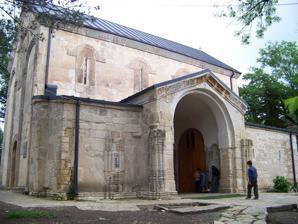
Building: Savane church
Country: Georgia
Year built: 1046
Savane church of Saint George სავანის წმინდა გიორგის ეკლესია Savane church. Southern façade. 42°19′22″N 43°28′14″E / 42.322778°N 43.470556°E / 42.322778; 43.470556 ( Savane ) Location Savane , Sachkhere Municipality Imereti , Georgia Type Single-nave basilica The Savane church of Saint George ( Georgian : სავანის წმინდა გიორგის ეკლესია , romanized : savanis ts'minda giorgis ek'lesia ) is an 11th-century Georgian Orthodox church in the western Georgian region of Imereti . A single-nave basilica built in 1046, the church has harmonious proportions, ornamented iconostasis , and exquisite decorative masonry details on the exterior façades. The church is inscribed on the list of Georgia's Immovable Cultural Monuments of National Significance . History The Savane church stands on a hill on the left bank of the Qvirila River , a tributary of the Rioni , in the centre of the eponymous village, in the Sachkhere Municipality , Imereti region. Prince Vakhushti , in his Description of the Kingdom of Georgia written in 1745, erroneously claims that the church, with its iconostatis, was hewn out of a single rock. This error was then repeated by Marie-Félicité Brosset , who relied on the information provided by Dimitri Meghvinet-Ukhutsesi. In 1920, the church was studied in details by the Georgian historian Ekvtime Taqaishvili . Layout Western façade with decorated colonettes and door and window frames. Under the pediment, there is a bas-relief of a panther or lion. The Savane church, dedicated to Saint George , is a single-nave basilica, made of neatly hewn, yellowish stones. It is rectangular in its plan, measuring externally 15.9 × 14.5 m., including the porch . The interior is covered with barrel vaulting on four supporting arches. In the main apse there are, on the right and on the left, two high, deep recesses which represent a prothesis and a diakonikon . There is another arched recess in the northern wall of the church, at the end of the iconostasis. The iconostasis is a high structure, with a notched cornice and divided into two distinct parts; the lower formerly took the form of a compact wall, made of slabs of hewn stone, with a royal door in the middle, but later doors were made to the north and the south. The upper part, made of stucco , consists of three cinquefoil arches with cusps in the form of clover leaves, resting on four carved columns. The interior of the Savane church is whitewashed, and there is no trace of paintings. The church is lit with five windows, one each on the east and west, and three on the south. The doors are to the west and south. Later—no earlier than the 14th–15th century—a porch was built in front of the southern door with complex, engaged columns , set in a cluster, the capitals and bases carved; probably at a later date still, separate chambers were added to the porch on the east and west. The façades of the church are all richly ornamented. The embellishments include  carved, notched cornices, window and door frames adorned with carving of Georgian interlaced work, and carved tympani . The southern façade is partially disfigured by the later addition of a porch with its side chambers. Above the porch is a small belfry constructed in the 19th century. Inscriptions There are several inscriptions carved on the walls. The one on the southern façade, on the left of the window, below the archivolt , states that George, eristavt-eristavi ("duke of dukes"), built the church with the help of the Savane community: "In the name of God, I, George, eristavt-eristavi, have written this, and have given the half of this church to the Savane community. When I began to build the church they helped me with work, with money, with all things. May God give them happy use of it, for ever and ever". Another inscription, on the western tympanum, confirms that the Savane church was built by George in 1046, in the reign of King Bagrat IV of Georgia (1027–1072). References